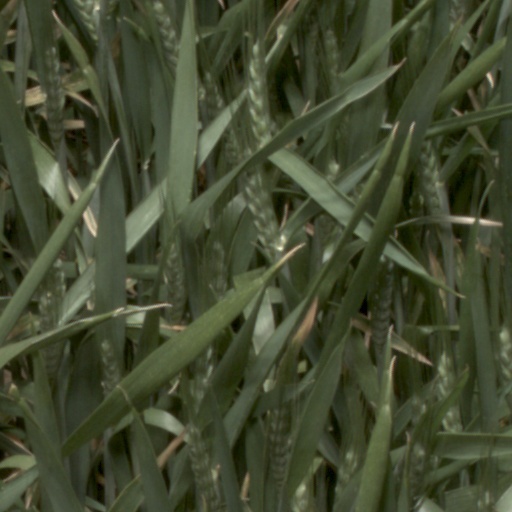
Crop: wheat